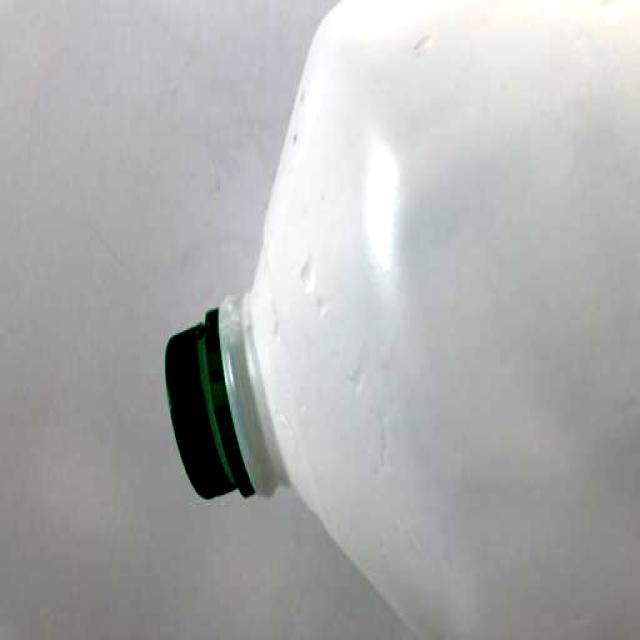
Label: Plastic